Sam Hird

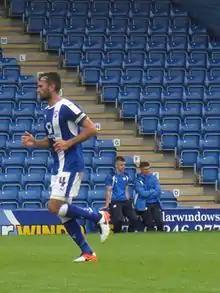
Hird playing for Chesterfield in 2016

Adrian Samuel Hird (born 7 September 1987) is an English football coach and former professional footballer.